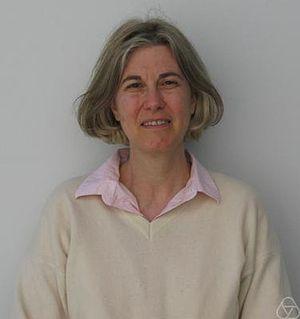
Caterina Consani est une mathématicienne italienne, spécialiste de géométrie arithmétique.